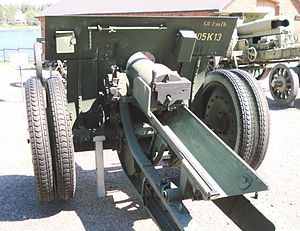
Canon de 105 mle 1913 Schneider / Historie / Betegnelser
Canon de 105 mle 1913 Schneider, også med gummihjul på Hämeenlinna artillerimuseum, Finland.
Canon de 105 mle 1913 Schneider var en fransk artilleri piece, som blev anvendt under 1. Verdenskrig og 2. Verdenskrig af mange europæiske lande.